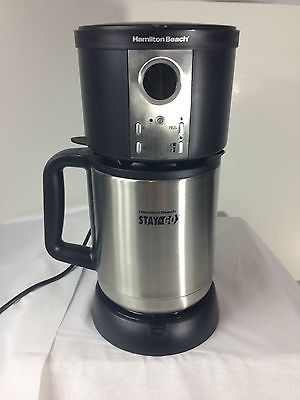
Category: coffee maker